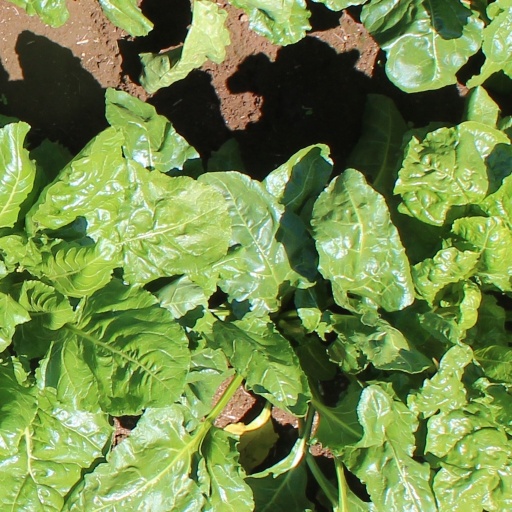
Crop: sugar beet